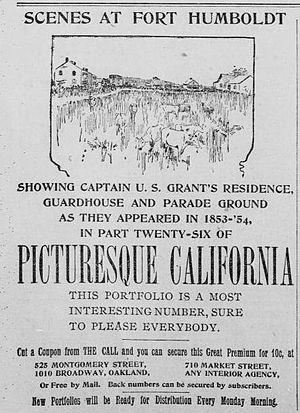
Le parc historique d'État du fort Humboldt est un parc d'État de Californie, situé à Eureka, aux États-Unis. Les panneaux analysent l'ancien fort de l'armée américaine, qui a fonctionné de 1853 à 1870, les interactions entre les américains européens et les amérindiens à peu près à la même époque, ainsi que l'équipement d'exploitation forestière et l'histoire ferroviaire locale de la région. Dans la collection, on trouve des trains, de l'équipement forestier, dont un moteur à vapeur Donkey parfaitement fonctionnel, et un authentique canoë amérindien. Le fort surplombe la baie de Humboldt d'une position la commandant au sommet d'une crête. les quartiers généraux régionaux de la côte septentrionale du système des parcs d'État de Californie y sont installés.